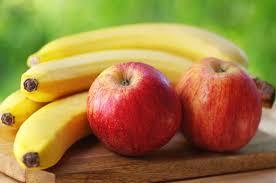
Label: apples